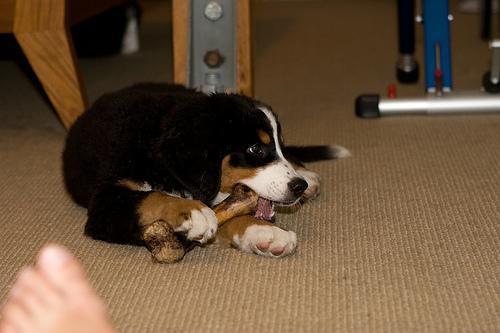
Bernese_mountain_dog